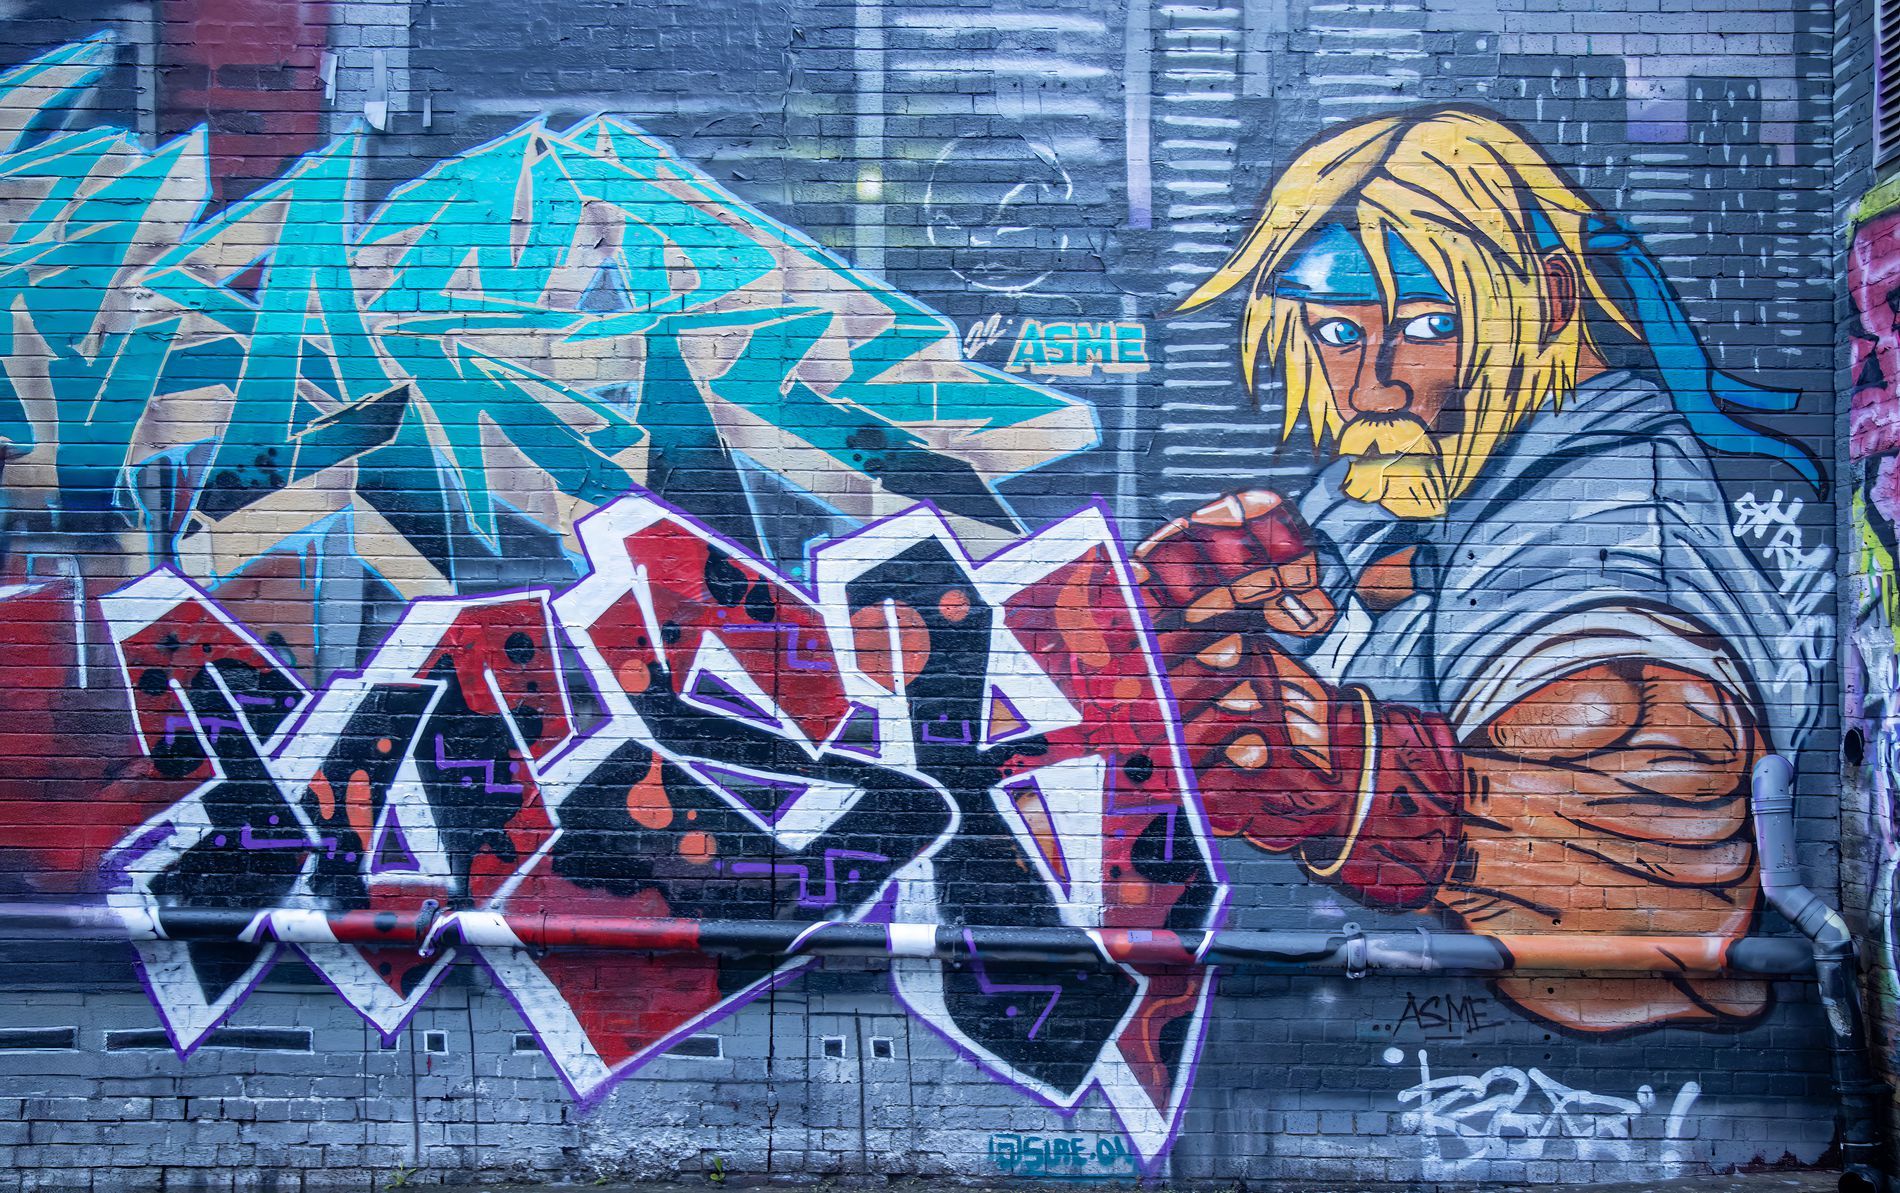
Graffiti on a Wall
A blue and white-painted graffiti artwork adorns a wall. The graffiti shows a blue headband-wearing, blond-haired male character with a fighting stance, surrounded by big, abstract letters. The figure is brawny. The graffiti is made up of an array of blue, red, white, and black colors. The wall itself is rough.
A close-up of a street wall takes a colorful and emotive graffiti mural. The contrasting colors and dynamic composition create an arresting photograph. The graphic nature and lettering evoke the city street artwork. The weathered wall serves as background for the piece, adding to the gritty
Labels: Art, Graffiti, Painting, Mural, Adult, Female, Person, Woman, Face, Head, Architecture, Building, Wall, Gun, Weapon, Pipe
Camera: Canon Canon EOS 77D
Lens: EF-S18-135mm f/3.5-5.6 IS USM, Canon EF-S18-135mm f/3.5-5.6 IS USM
Aperture: F4
Exposure: 1/40 sec
ISO: 400
Focal length: 24.0 mm